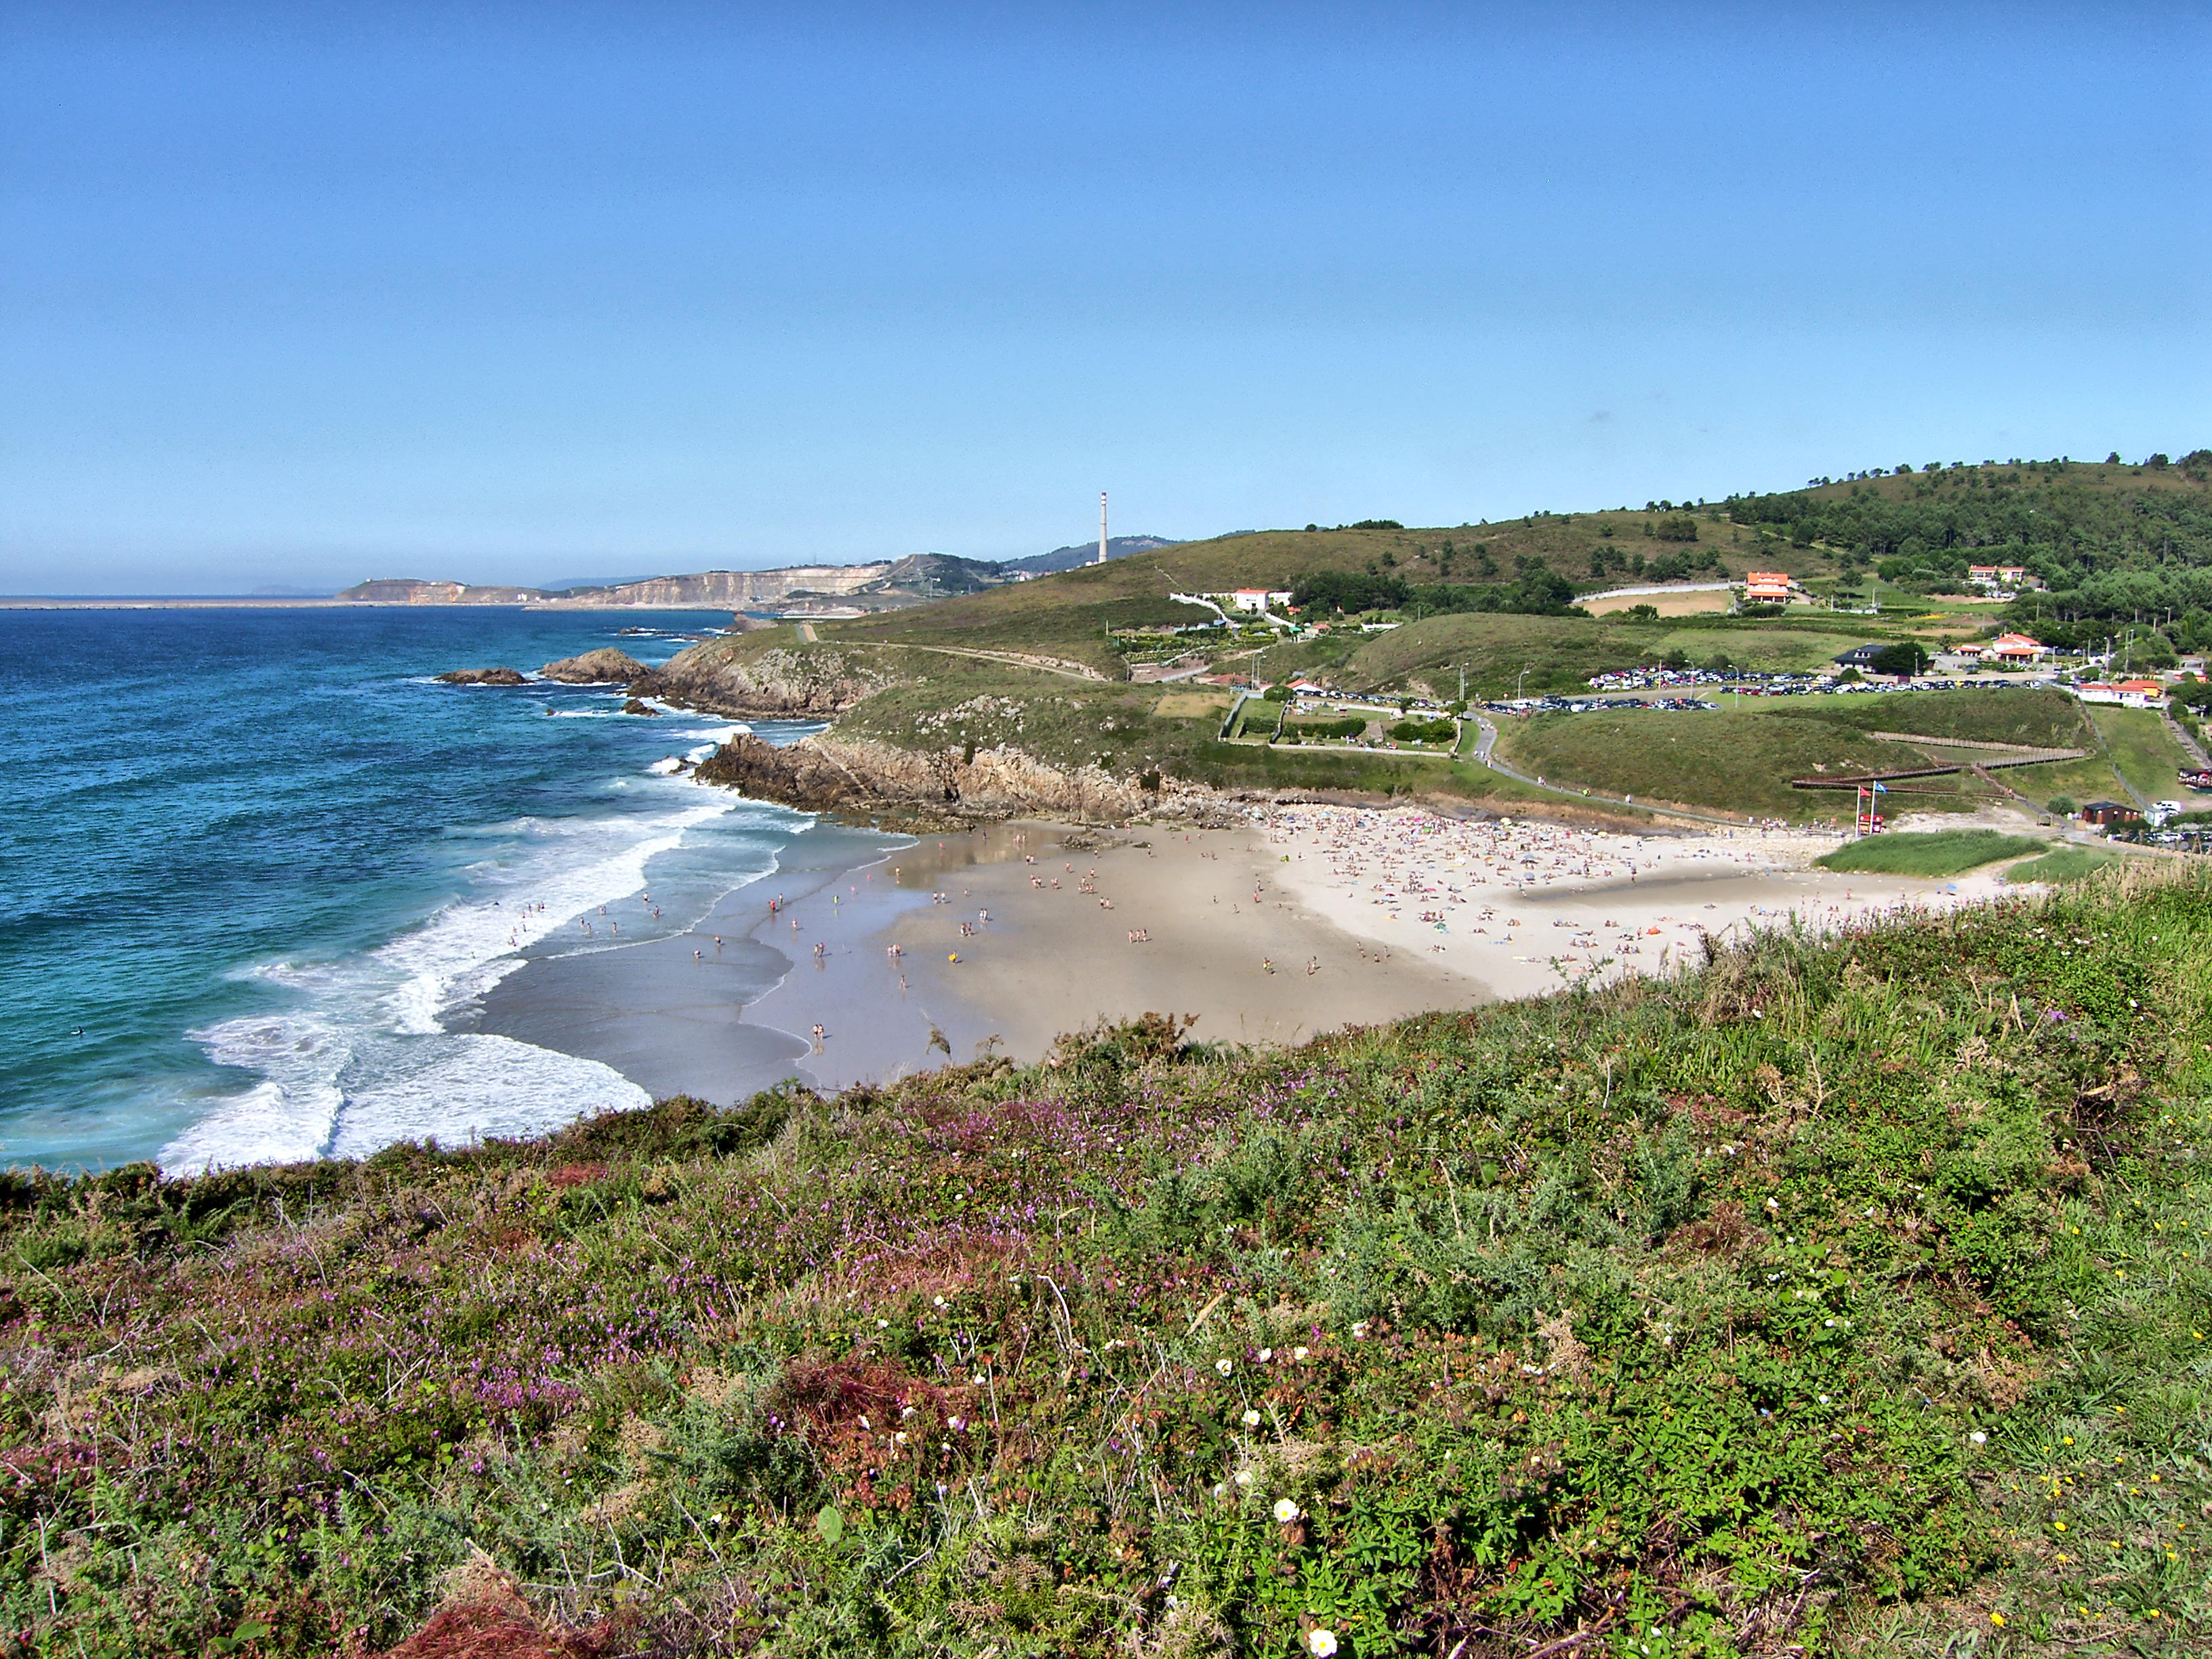
beach, sea, coast, water, nature, ocean, shore, cliff, europe, cove, natural, bay, terrain, body of water, arena, spain, espagne, europa, mar, agua, naturaleza, galicia, natureza, oceano, habitat, espana, cape, galiza, auga, atlantico, arenal, arteixo, corunna, galice, playas, praias, lacoruna, costadamorte, acoru a, coru a, provinciacoru a